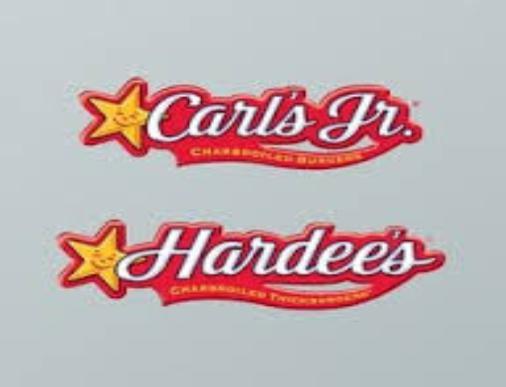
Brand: Carl's Jr
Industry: Food